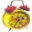
Label: clock